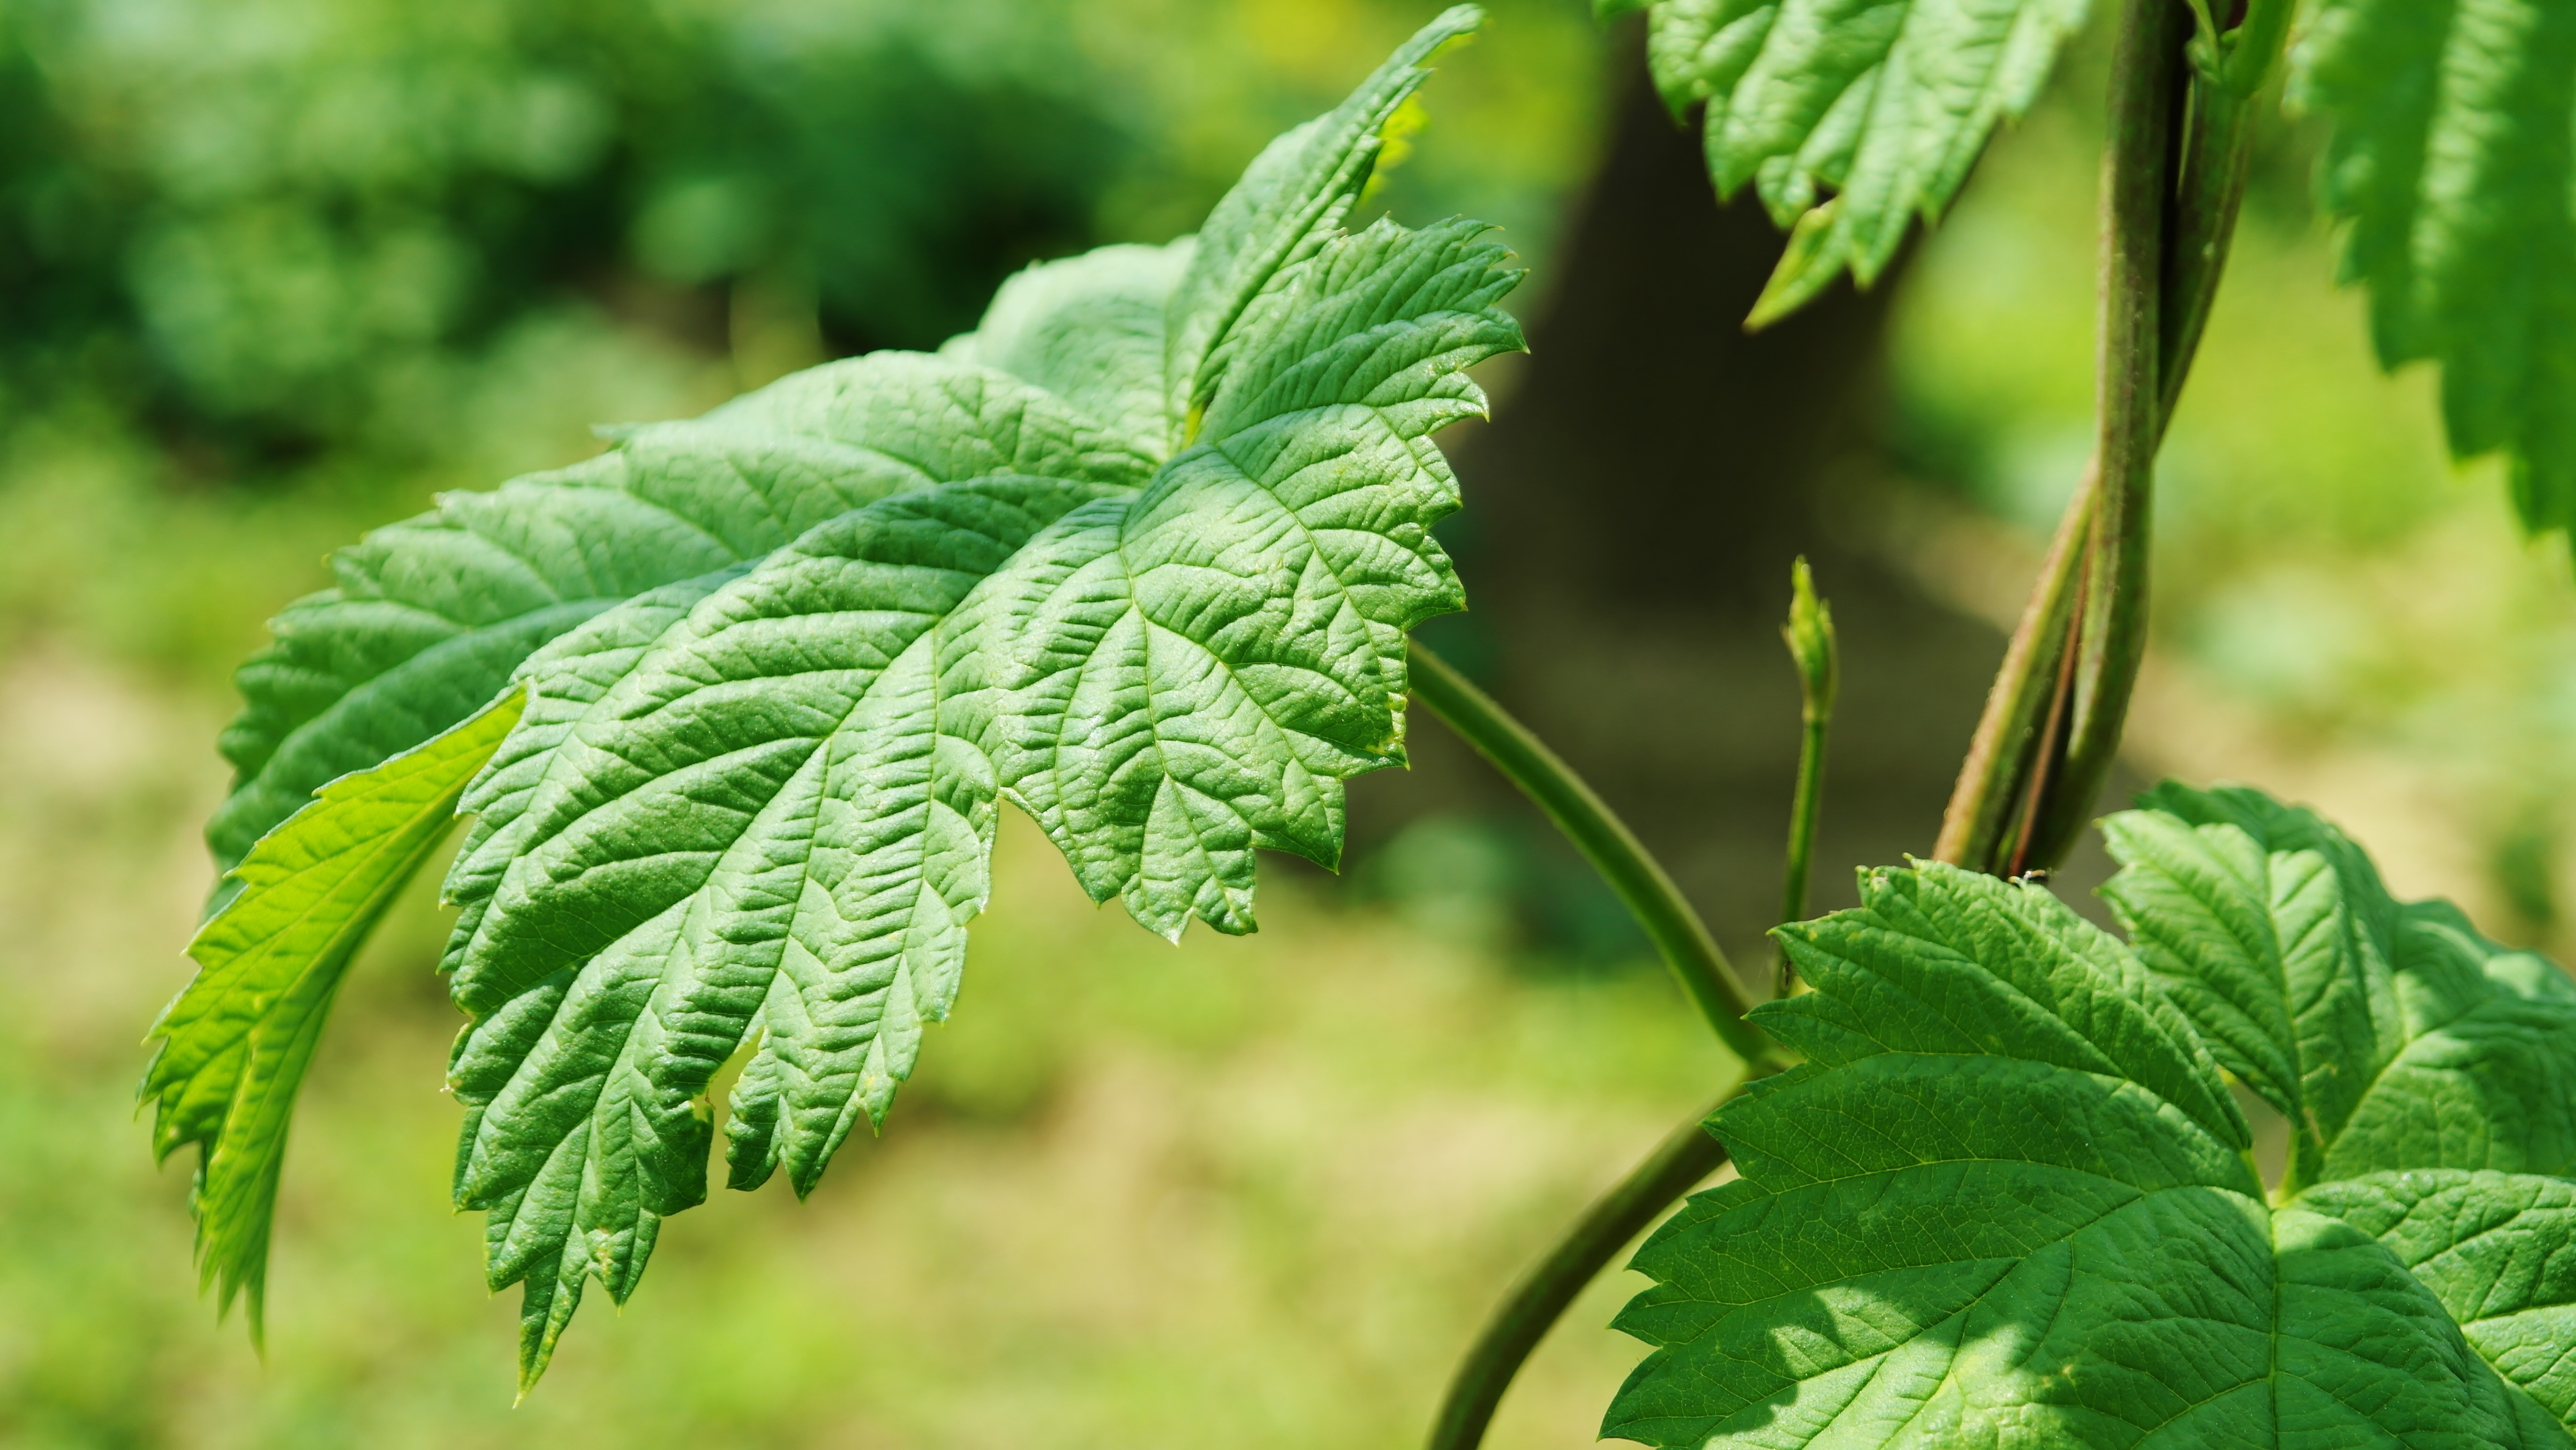
tree, plant, leaf, flower, foliage, food, spring, green, herb, produce, vegetable, botany, garden, flora, beer, leaves, shrub, bavaria, hops, flowering plant, urtica, hallertau, holledau, hop leaf, land plant